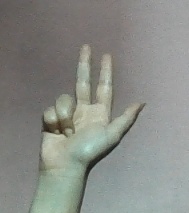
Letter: al